List of songs recorded by Fall Out Boy

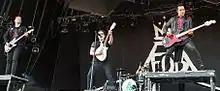
Fall Out Boy performing in 2014. From left to right: Joe Trohman, Patrick Stump, Andy Hurley (rear) and Pete Wentz.

Fall Out Boy is an American pop punk band from Wilmette, Illinois. Formed in 2001, the band is composed of vocalist and guitarist Patrick Stump, bassist Pete Wentz, guitarist Joe Trohman and drummer Andy Hurley. The group's songwriting is typically led by Wentz (lyrics) and Stump (lyrics/singing), although both Trohman and Hurley are also co-credited for the band's compositions. After a number of extended plays (EPs) and a mini album, the band released its debut full-length album "Take This to Your Grave" in May 2003. In the same year, the band released a cover of Jawbreaker's "Save Your Generation", as well as the Christmas-themed "Yule Shoot Your Eye Out".